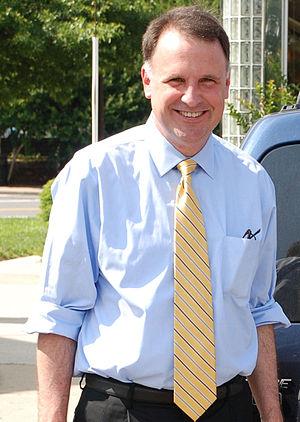
L’élection du gouverneur a eu lieu le 3 novembre 2009 en Virginie. Cette élection oppose deux candidats, le démocrate Creigh Deeds et le républicain Bob McDonnell. Ce scrutin sera finalement marqué par la large victoire du candidat du républicain.